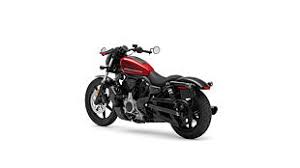
Vehicle type: Motorcycles